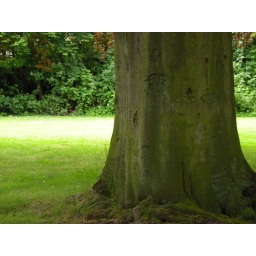
tree wid grass in background